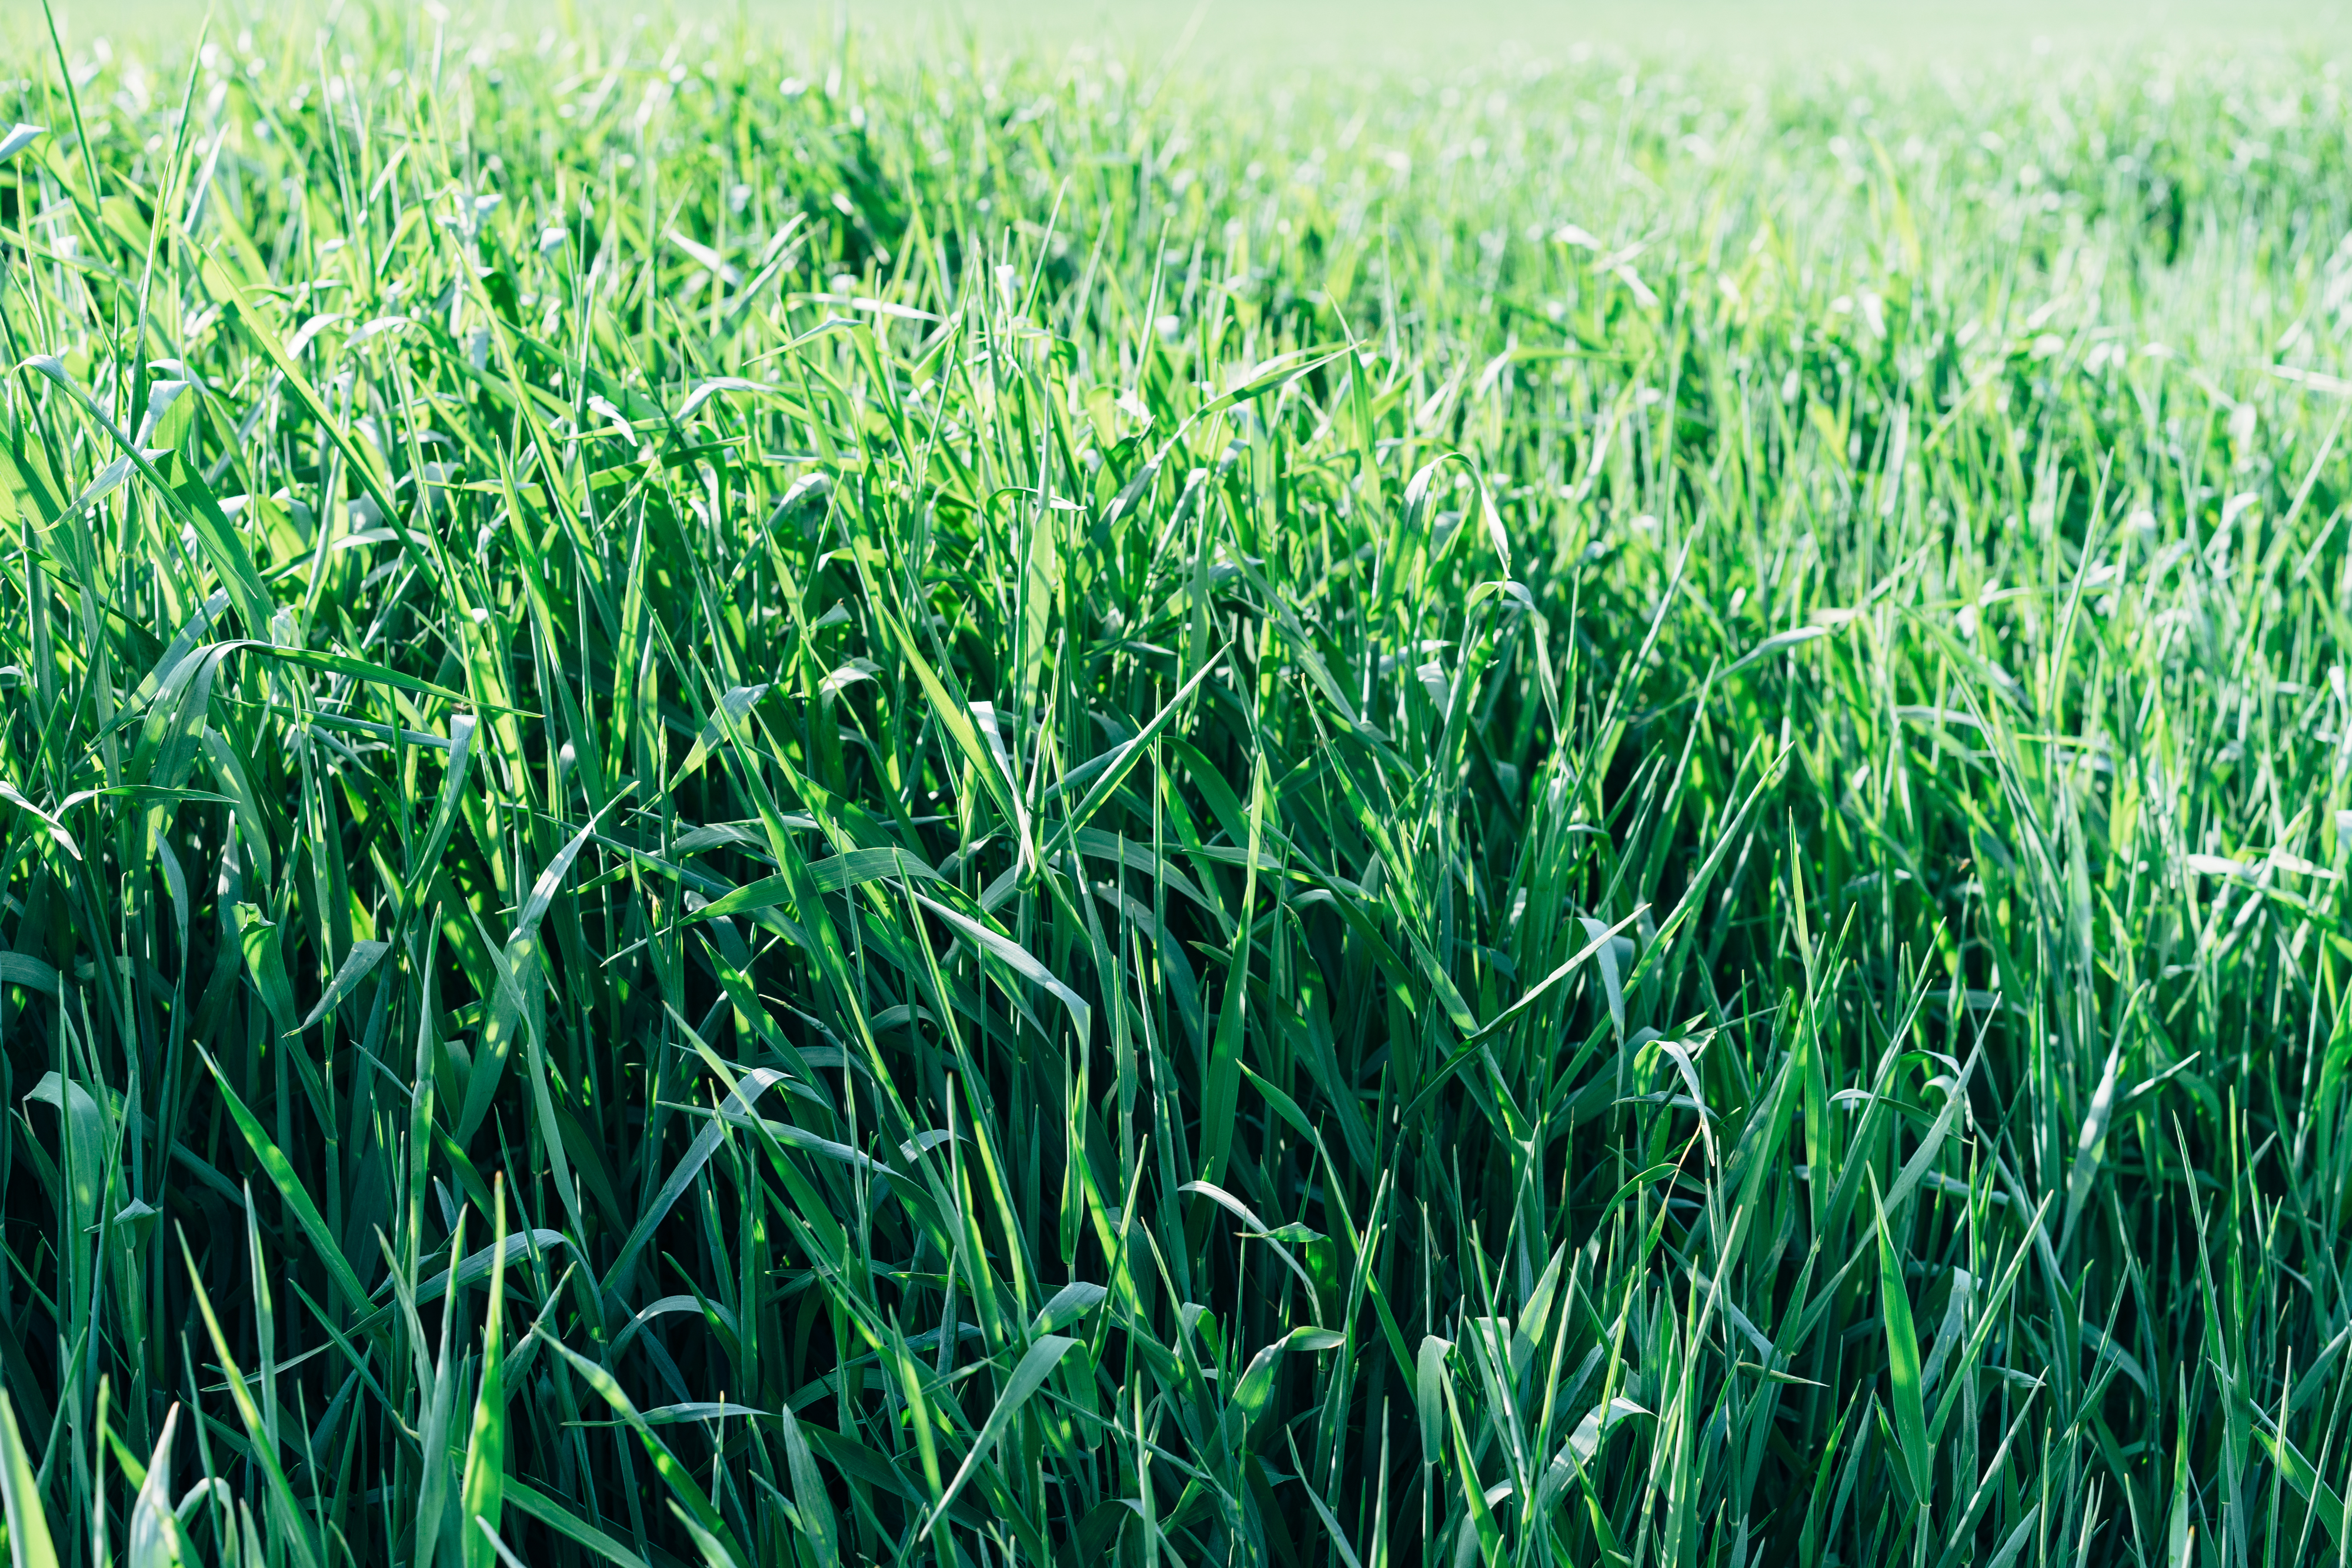
green, lush, nature, field, grass, background, garden, fresh, summer, spring, closeup, pattern, meadow, plant, vibrant, beautiful, natural, environment, ecology, farming, flower, ground, organic, sky, sun, agriculture, farm, crop, grass family, fodder, paddy field, grassland, sweet grass, flowering plant, chrysopogon zizanioides, wheatgrass